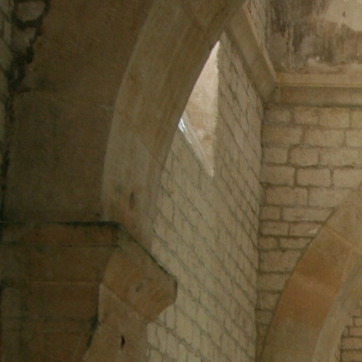
Material: brick